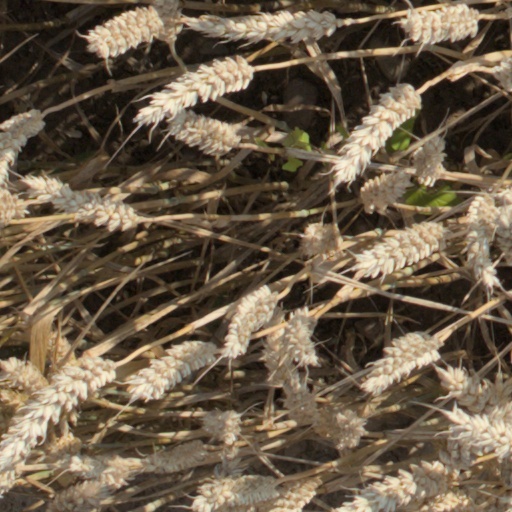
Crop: wheat